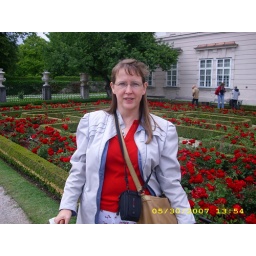
Carol - wearing a red shirt - in front of the beautiful red flowers of the Mirabell Palace grounds.